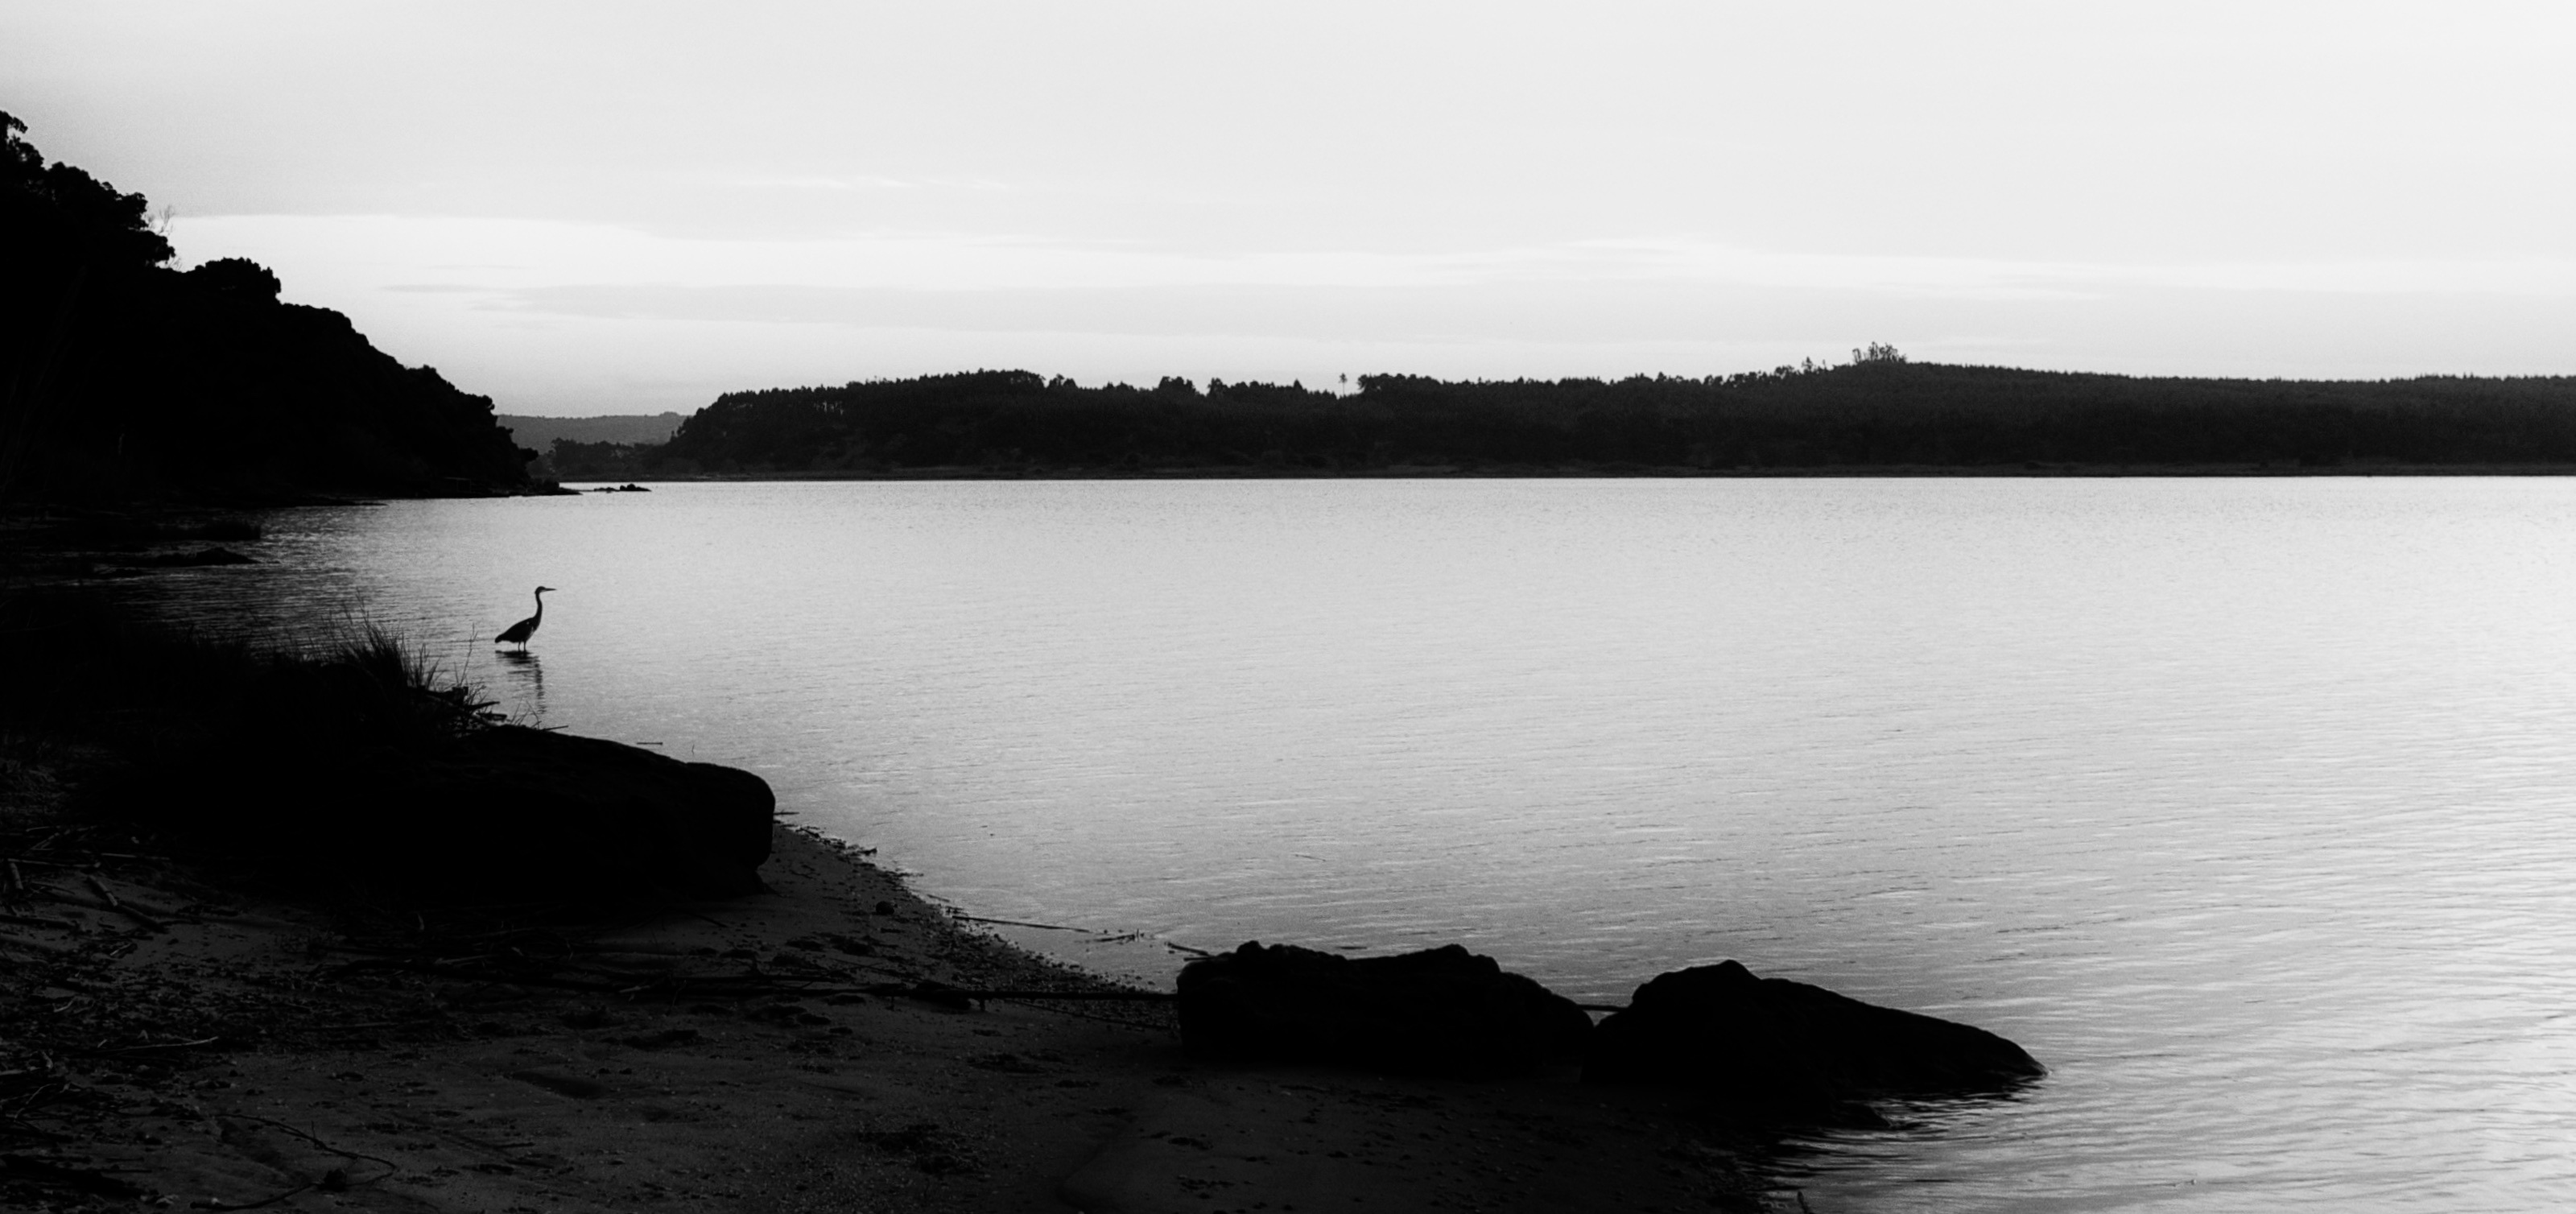
sea, coast, water, nature, rock, ocean, silhouette, bird, black and white, photography, shore, wave, lake, animal, dusk, wildlife, wild, standing, environment, evening, reflection, bay, reservoir, black, monochrome, fauna, lakeside, body of water, wetland, egret, heron, loch, monochrome photography, atmospheric phenomenon